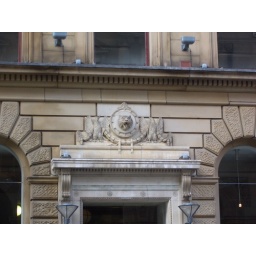
Someone wanted a tiger over their door but it looks more like a tabbycat.